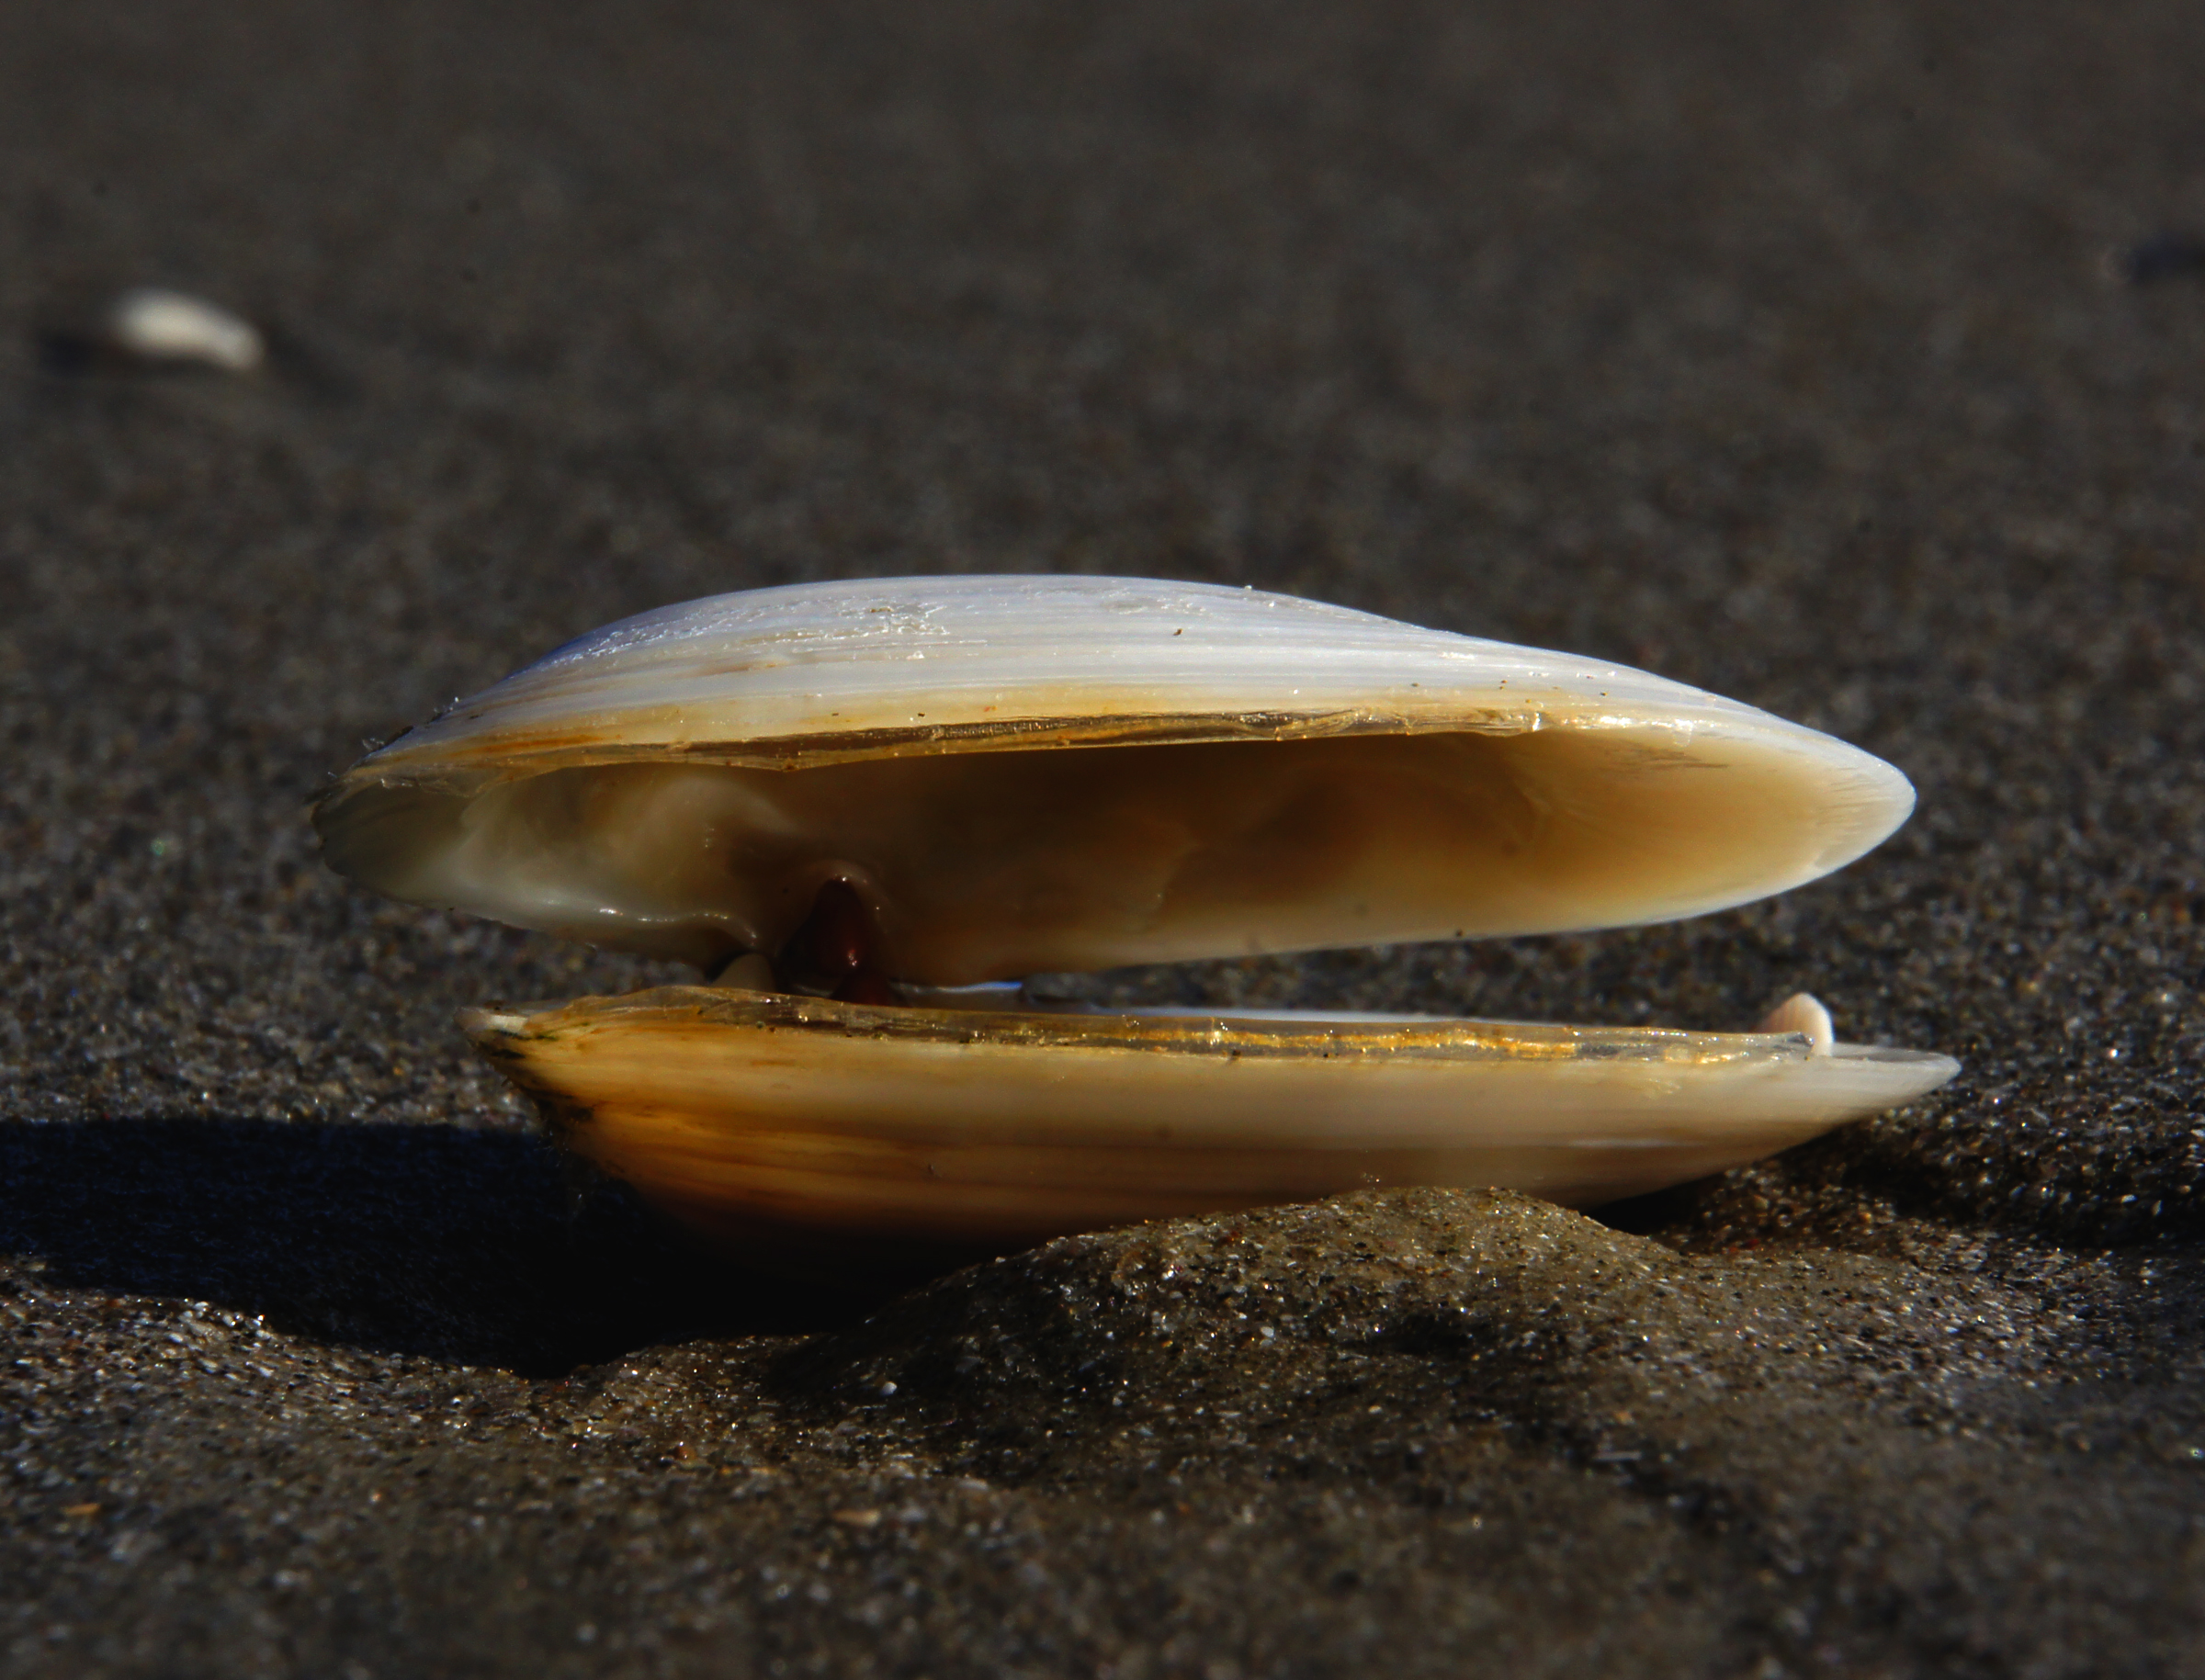
hand, beach, sea, sand, photography, leaf, food, seashore, invertebrate, seashell, clam, conch, close up, shells, publicdomain, wetsand, macro photography, sea snail, snails and slugs